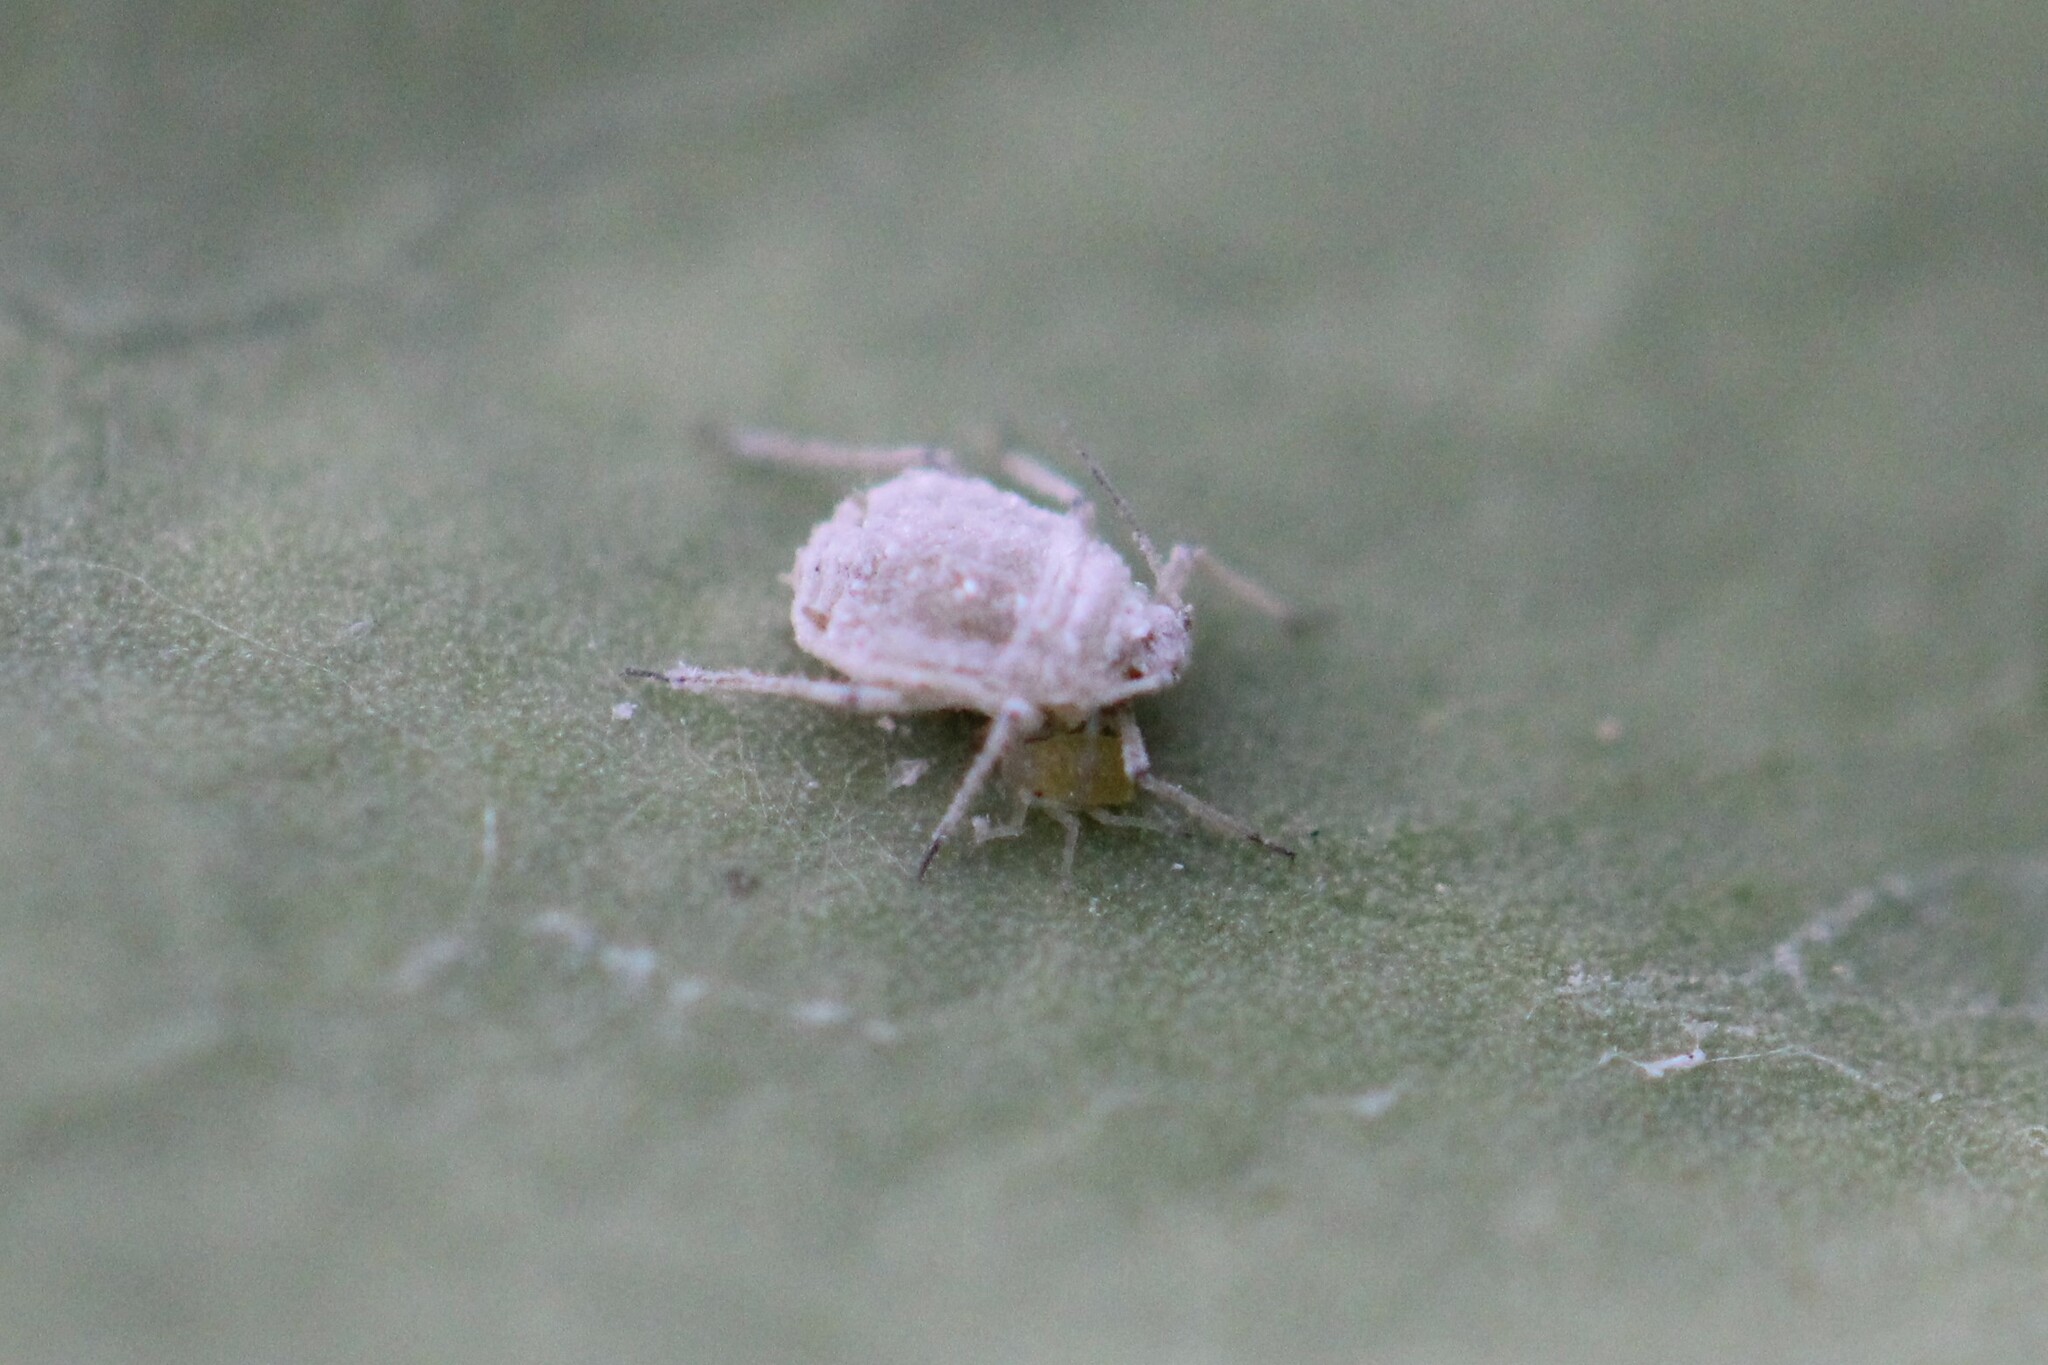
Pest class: cabbage_aphid